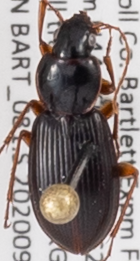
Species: Synuchus impunctatus
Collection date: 2020-09-16
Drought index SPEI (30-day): -2.09
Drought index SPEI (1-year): -0.39
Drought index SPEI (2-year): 0.54